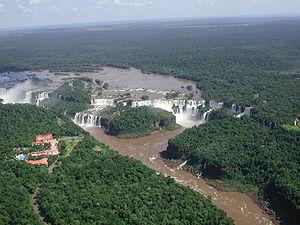
Chutes d'Iguazú, dans la Province de Misiones (Argentine). Português: Cataratas do Iguaçu, em Província de Misiones (Argentina).